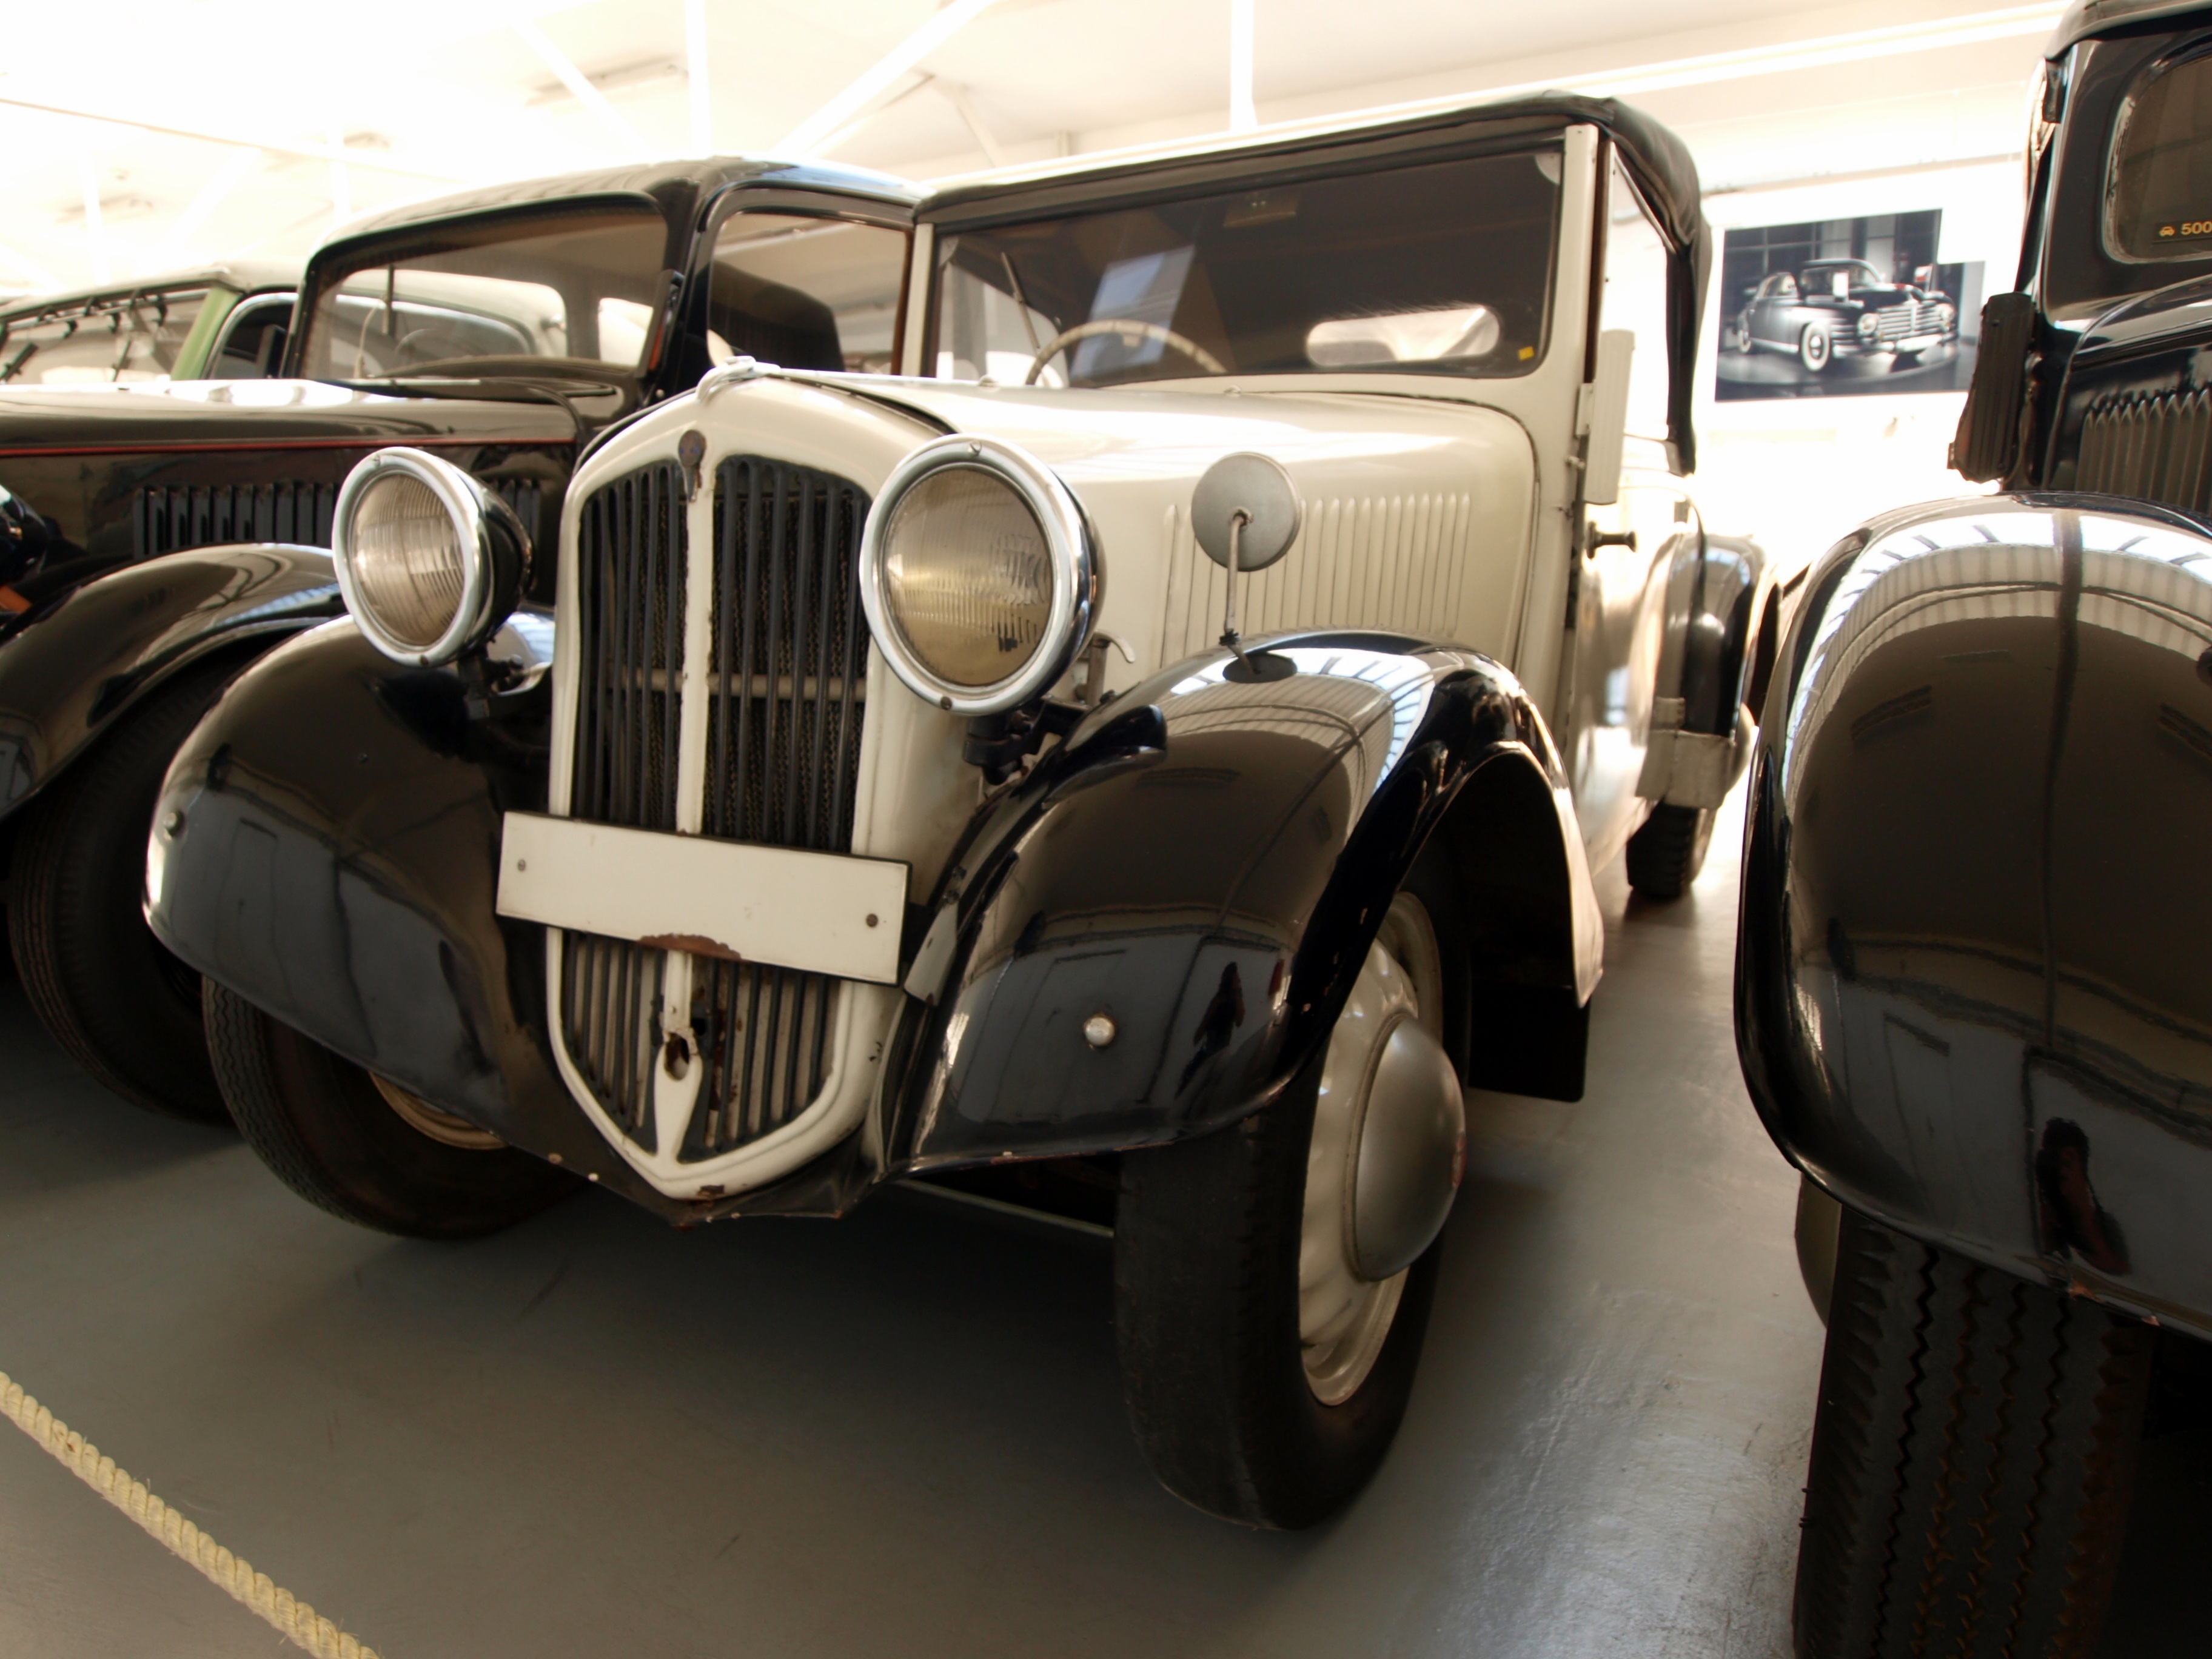
car, vintage, wheel, old, travel, transport, vehicle, museum, drive, speed, movement, classic car, motor vehicle, vintage car, moving, power, lights, automobiles, luxury, engine, sedan, oldtimer, skoda, classic, popular, antique car, off road vehicle, land vehicle, touring car, automobile make, automotive design, luxury vehicle